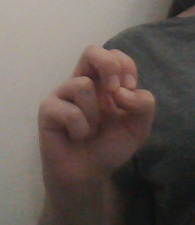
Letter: gaaf